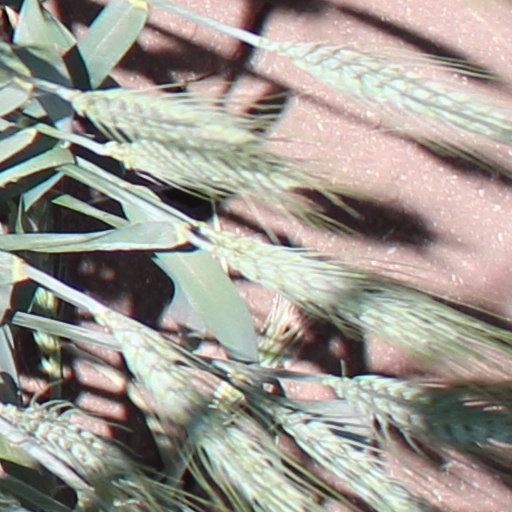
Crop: wheat